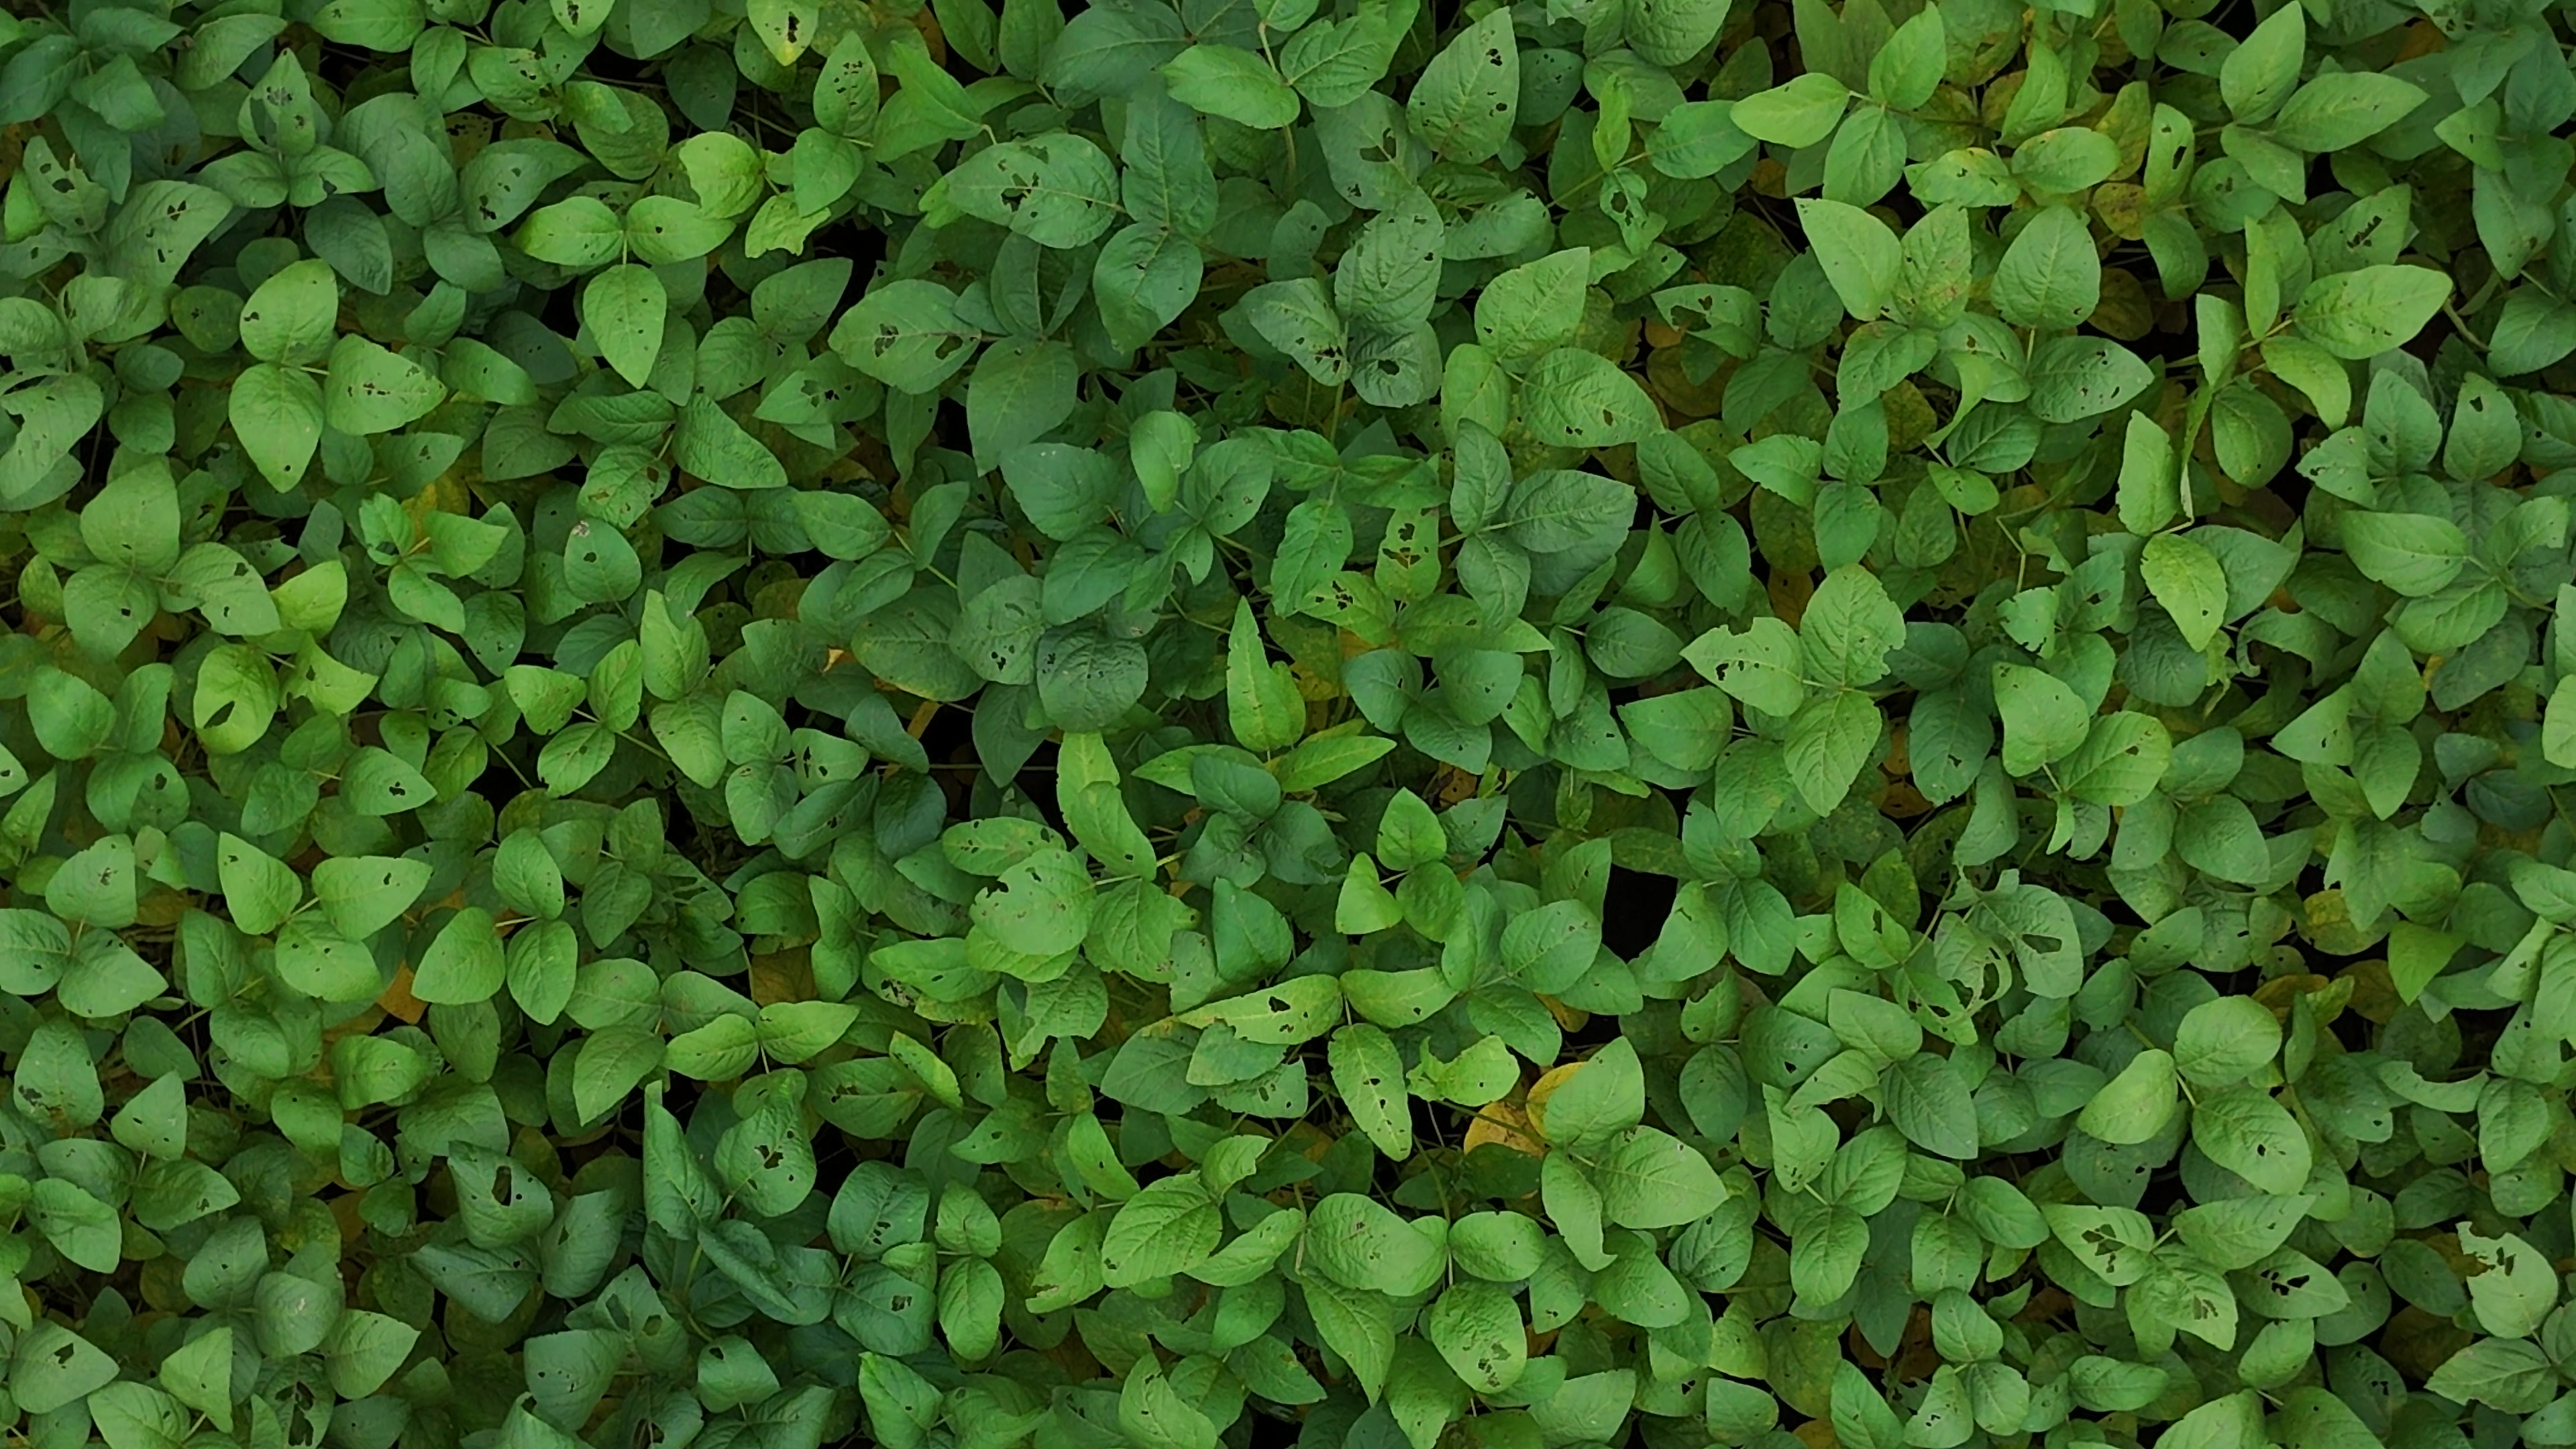
Label: Mosaic